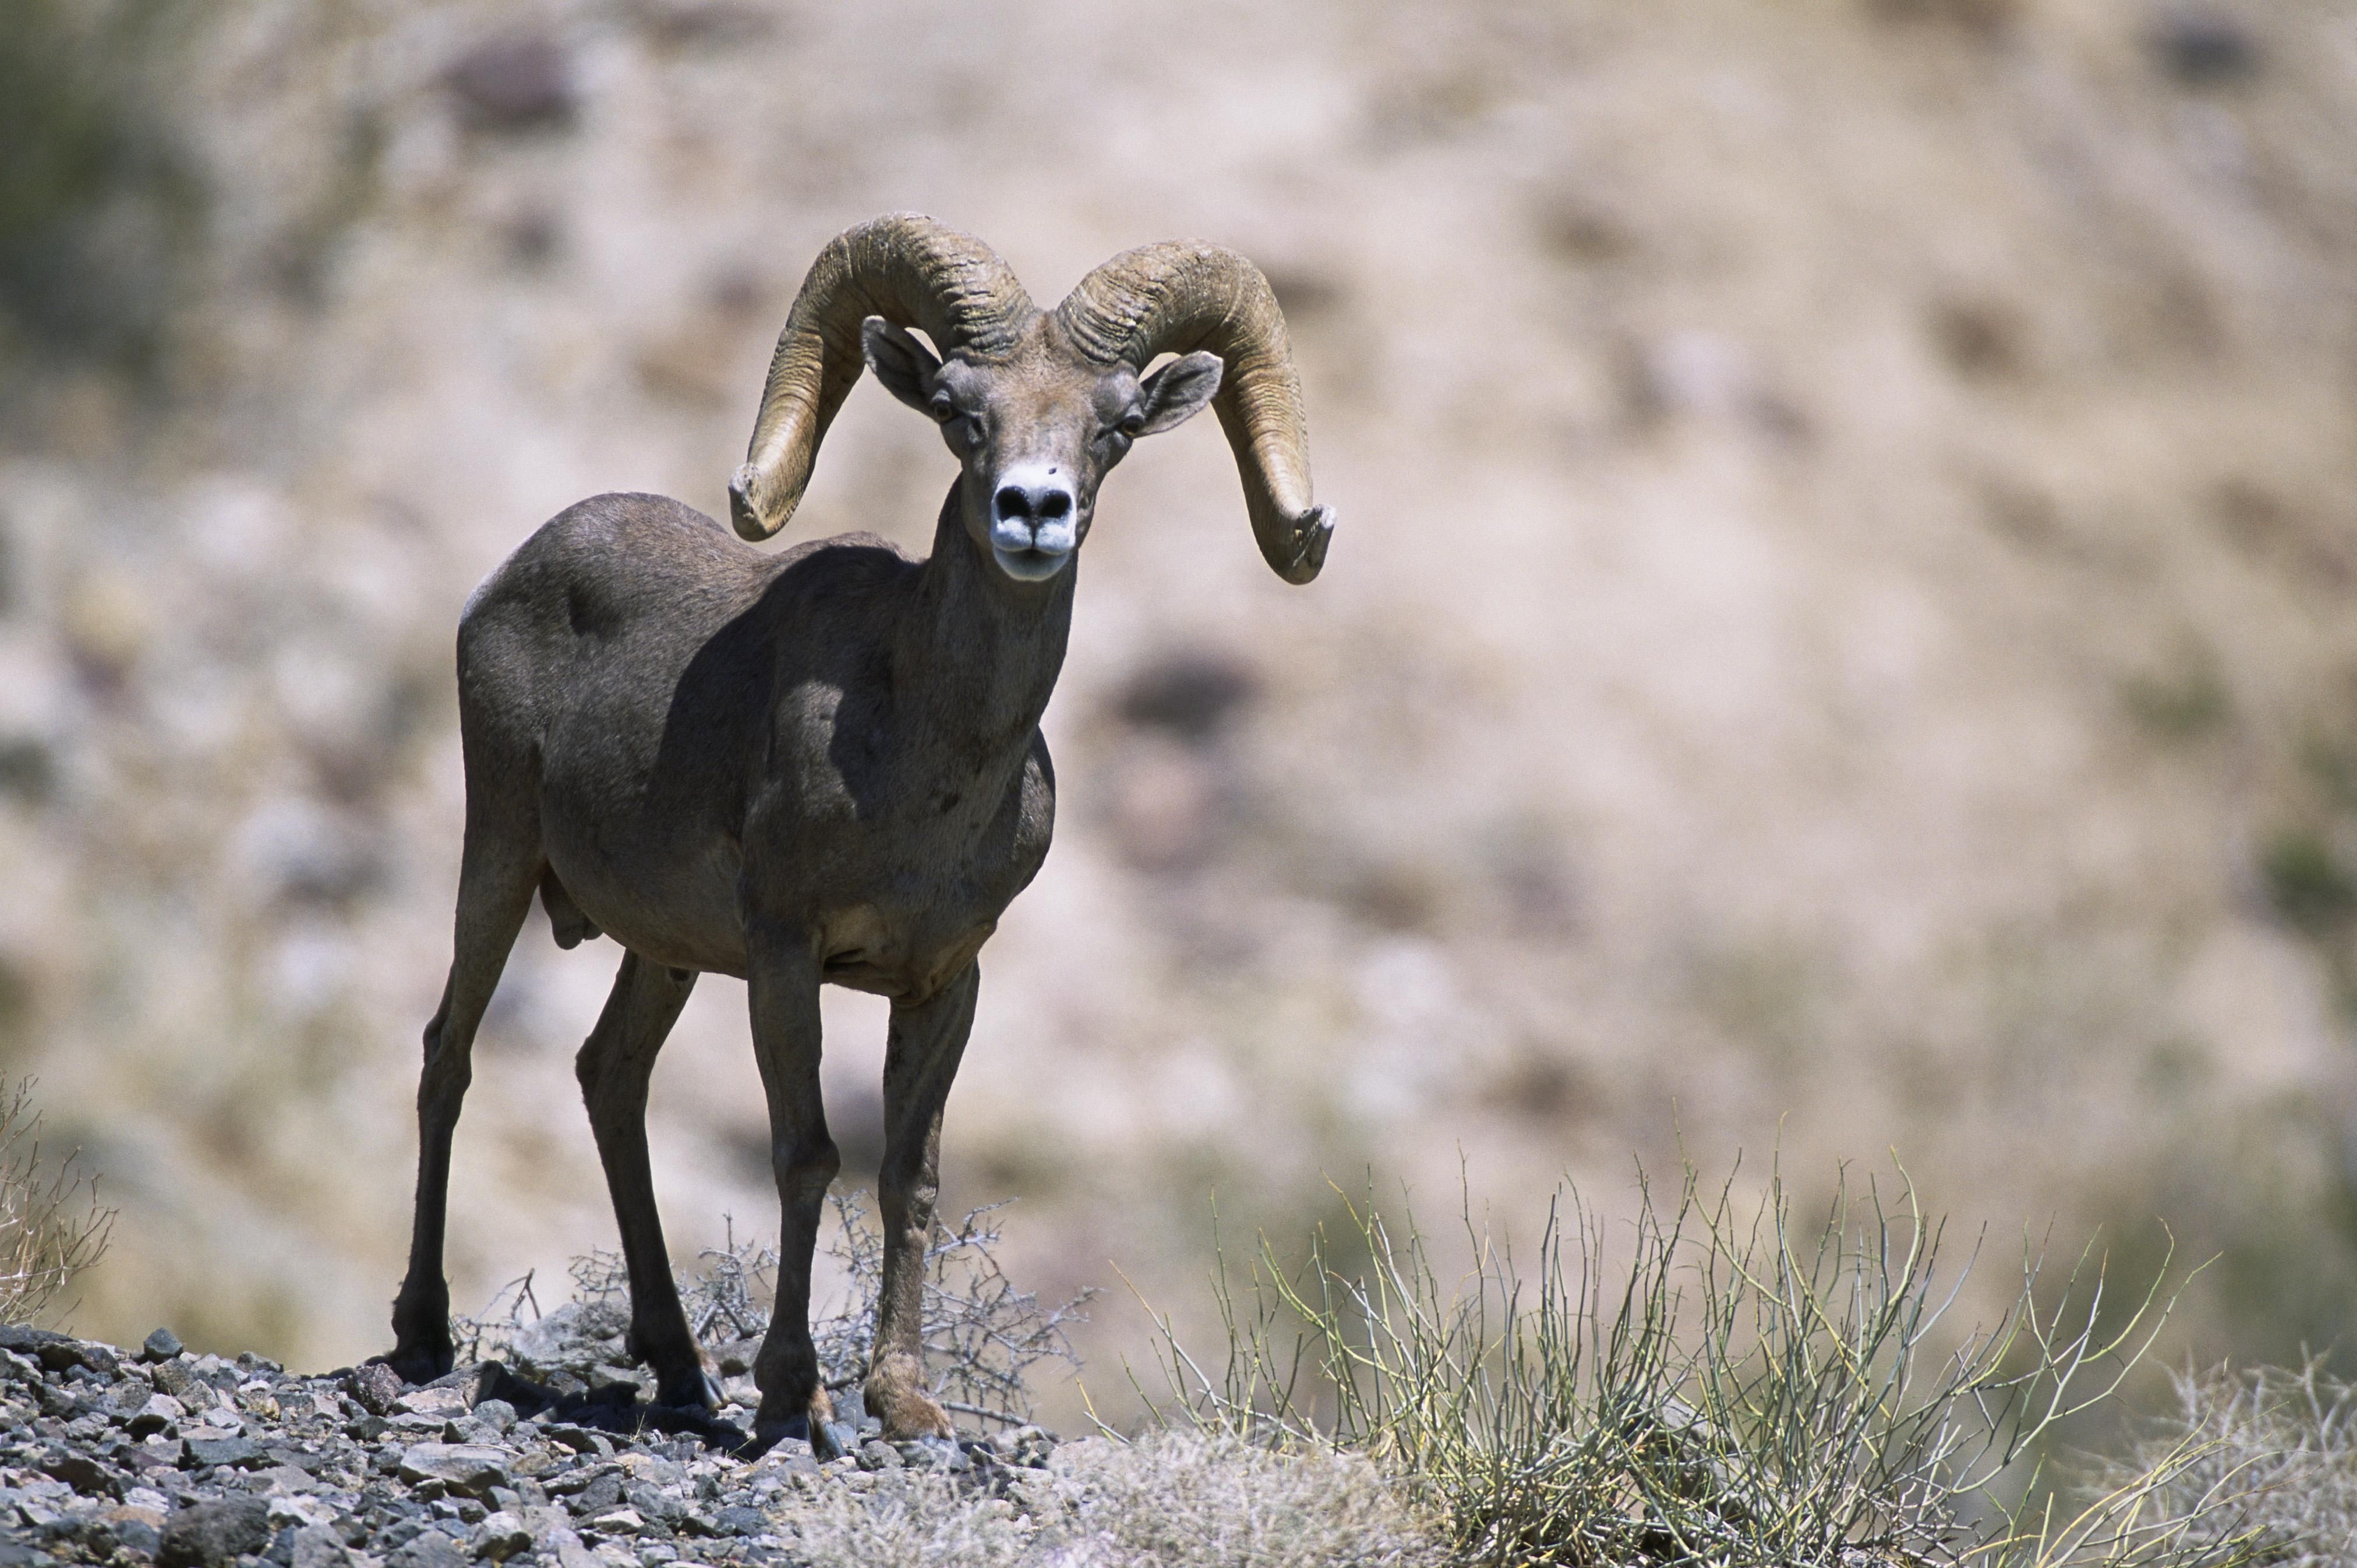
female, wildlife, sheep, mammal, fauna, animals, vertebrate, sheeps, chamois, bighorn, cow goat family, argali